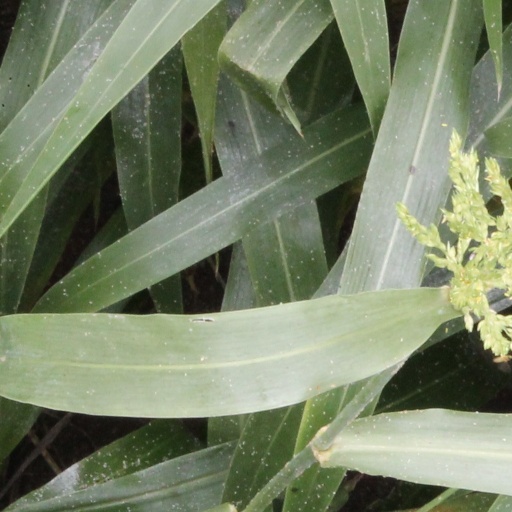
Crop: sorghum